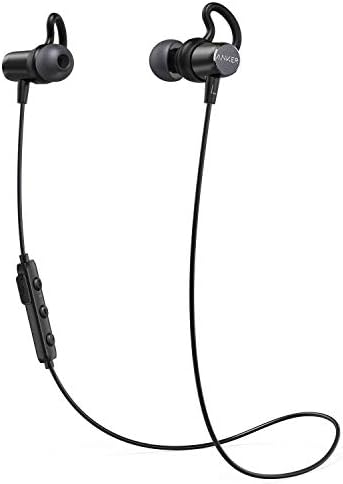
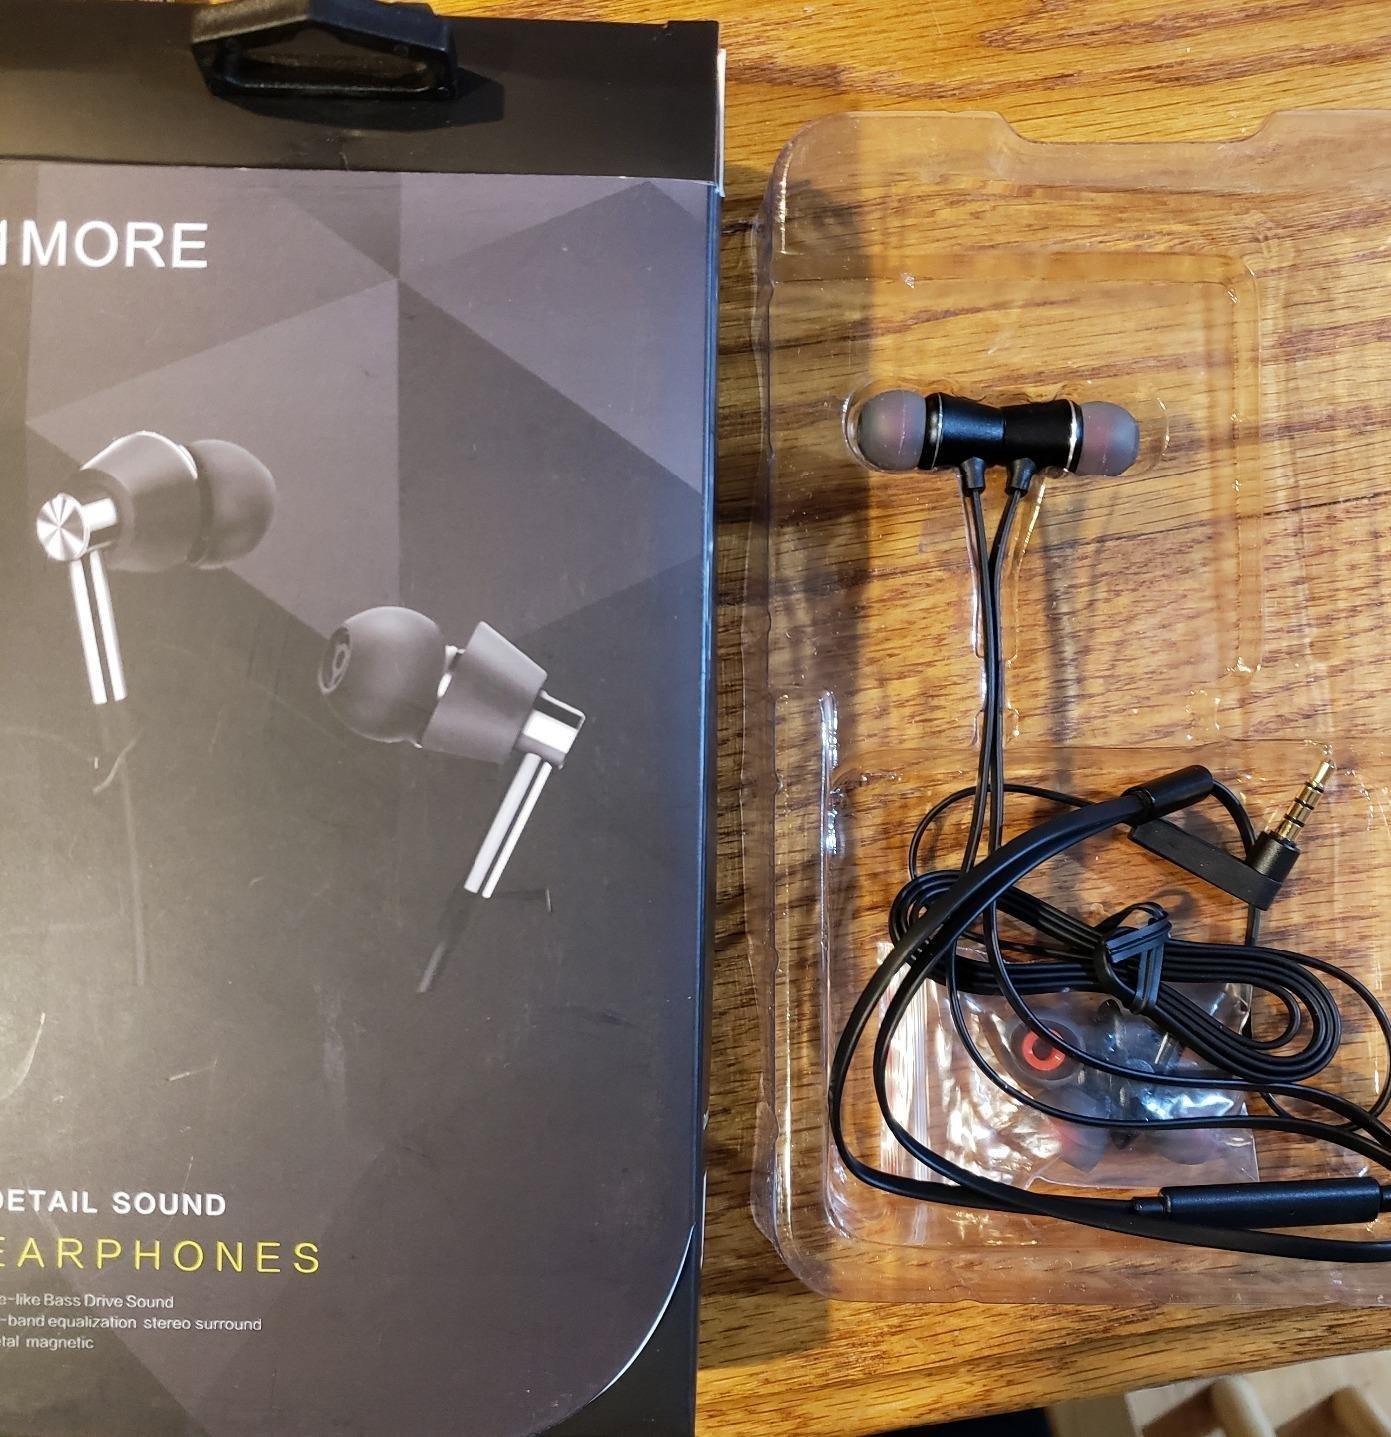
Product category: headphones
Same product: no